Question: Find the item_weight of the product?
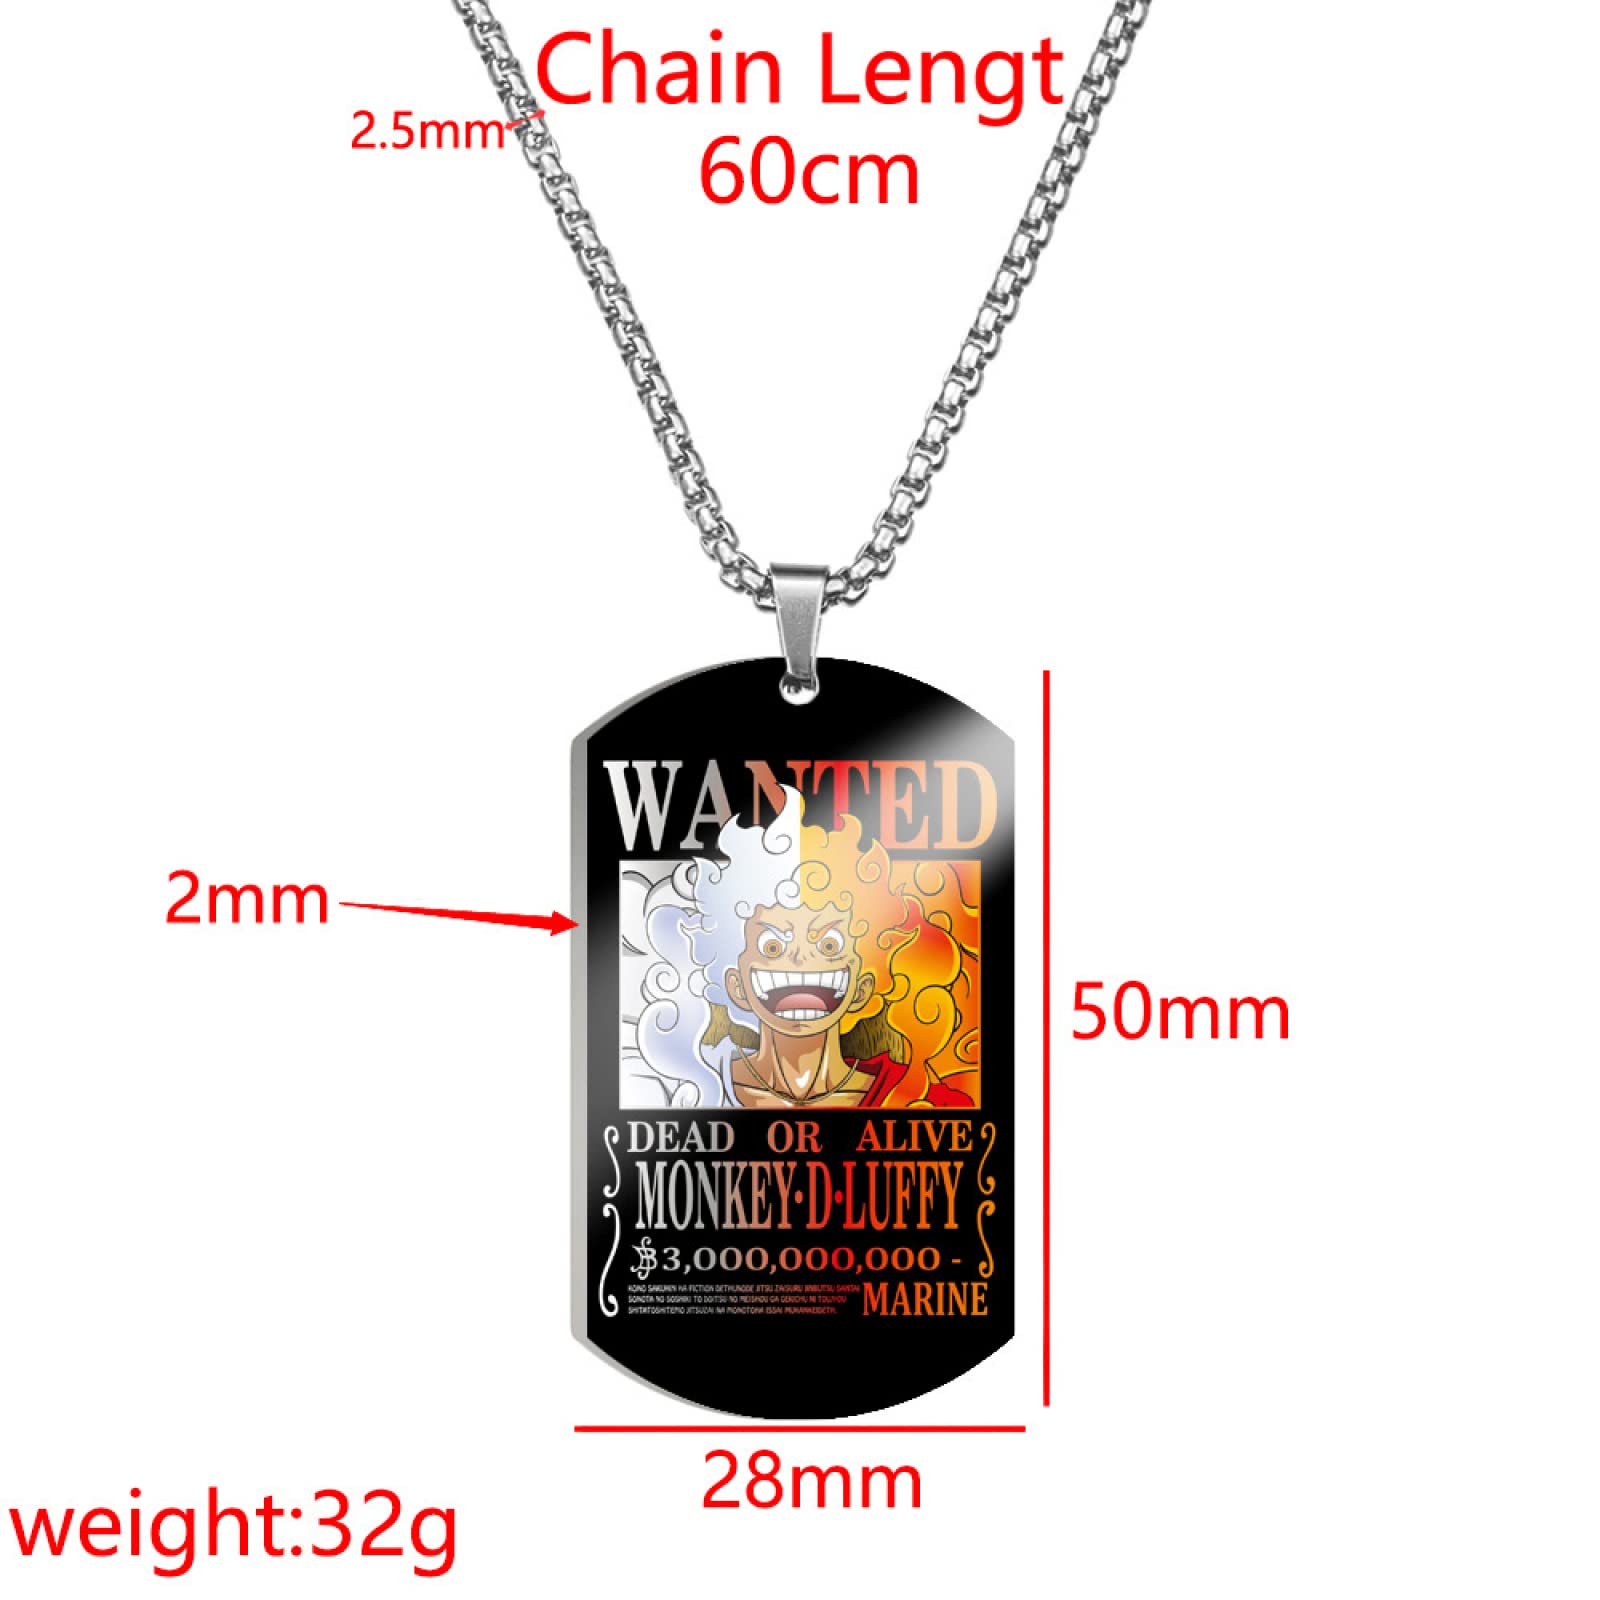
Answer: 32.0 gram